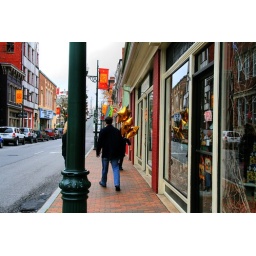
A young man walks carrying Three Gold Balloons on a sidewalk on a colorful old street in Staunton, Virginia.